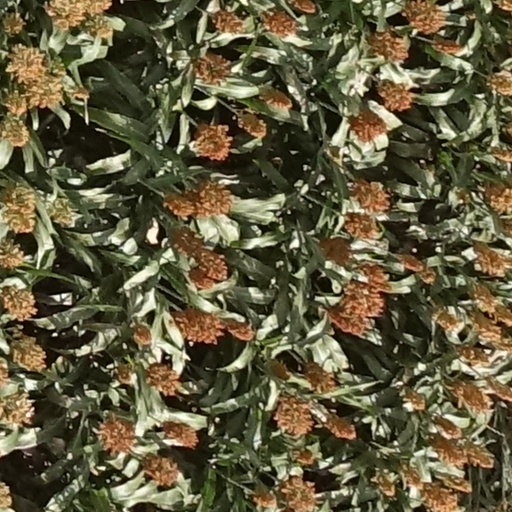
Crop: sorghum